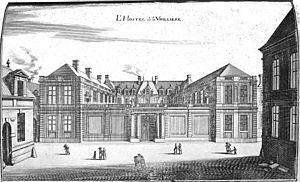
image provenant de Topographiae Galliae.
L'hôtel de Toulouse, ancien hôtel de La Vrillière, est un hôtel particulier situé rue La Vrillière dans le 1ᵉʳ arrondissement de Paris, près de la place des Victoires. Il est, depuis 1811, le siège de la Banque de France.